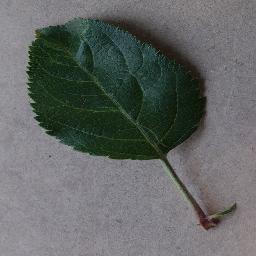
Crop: apple
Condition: healthy